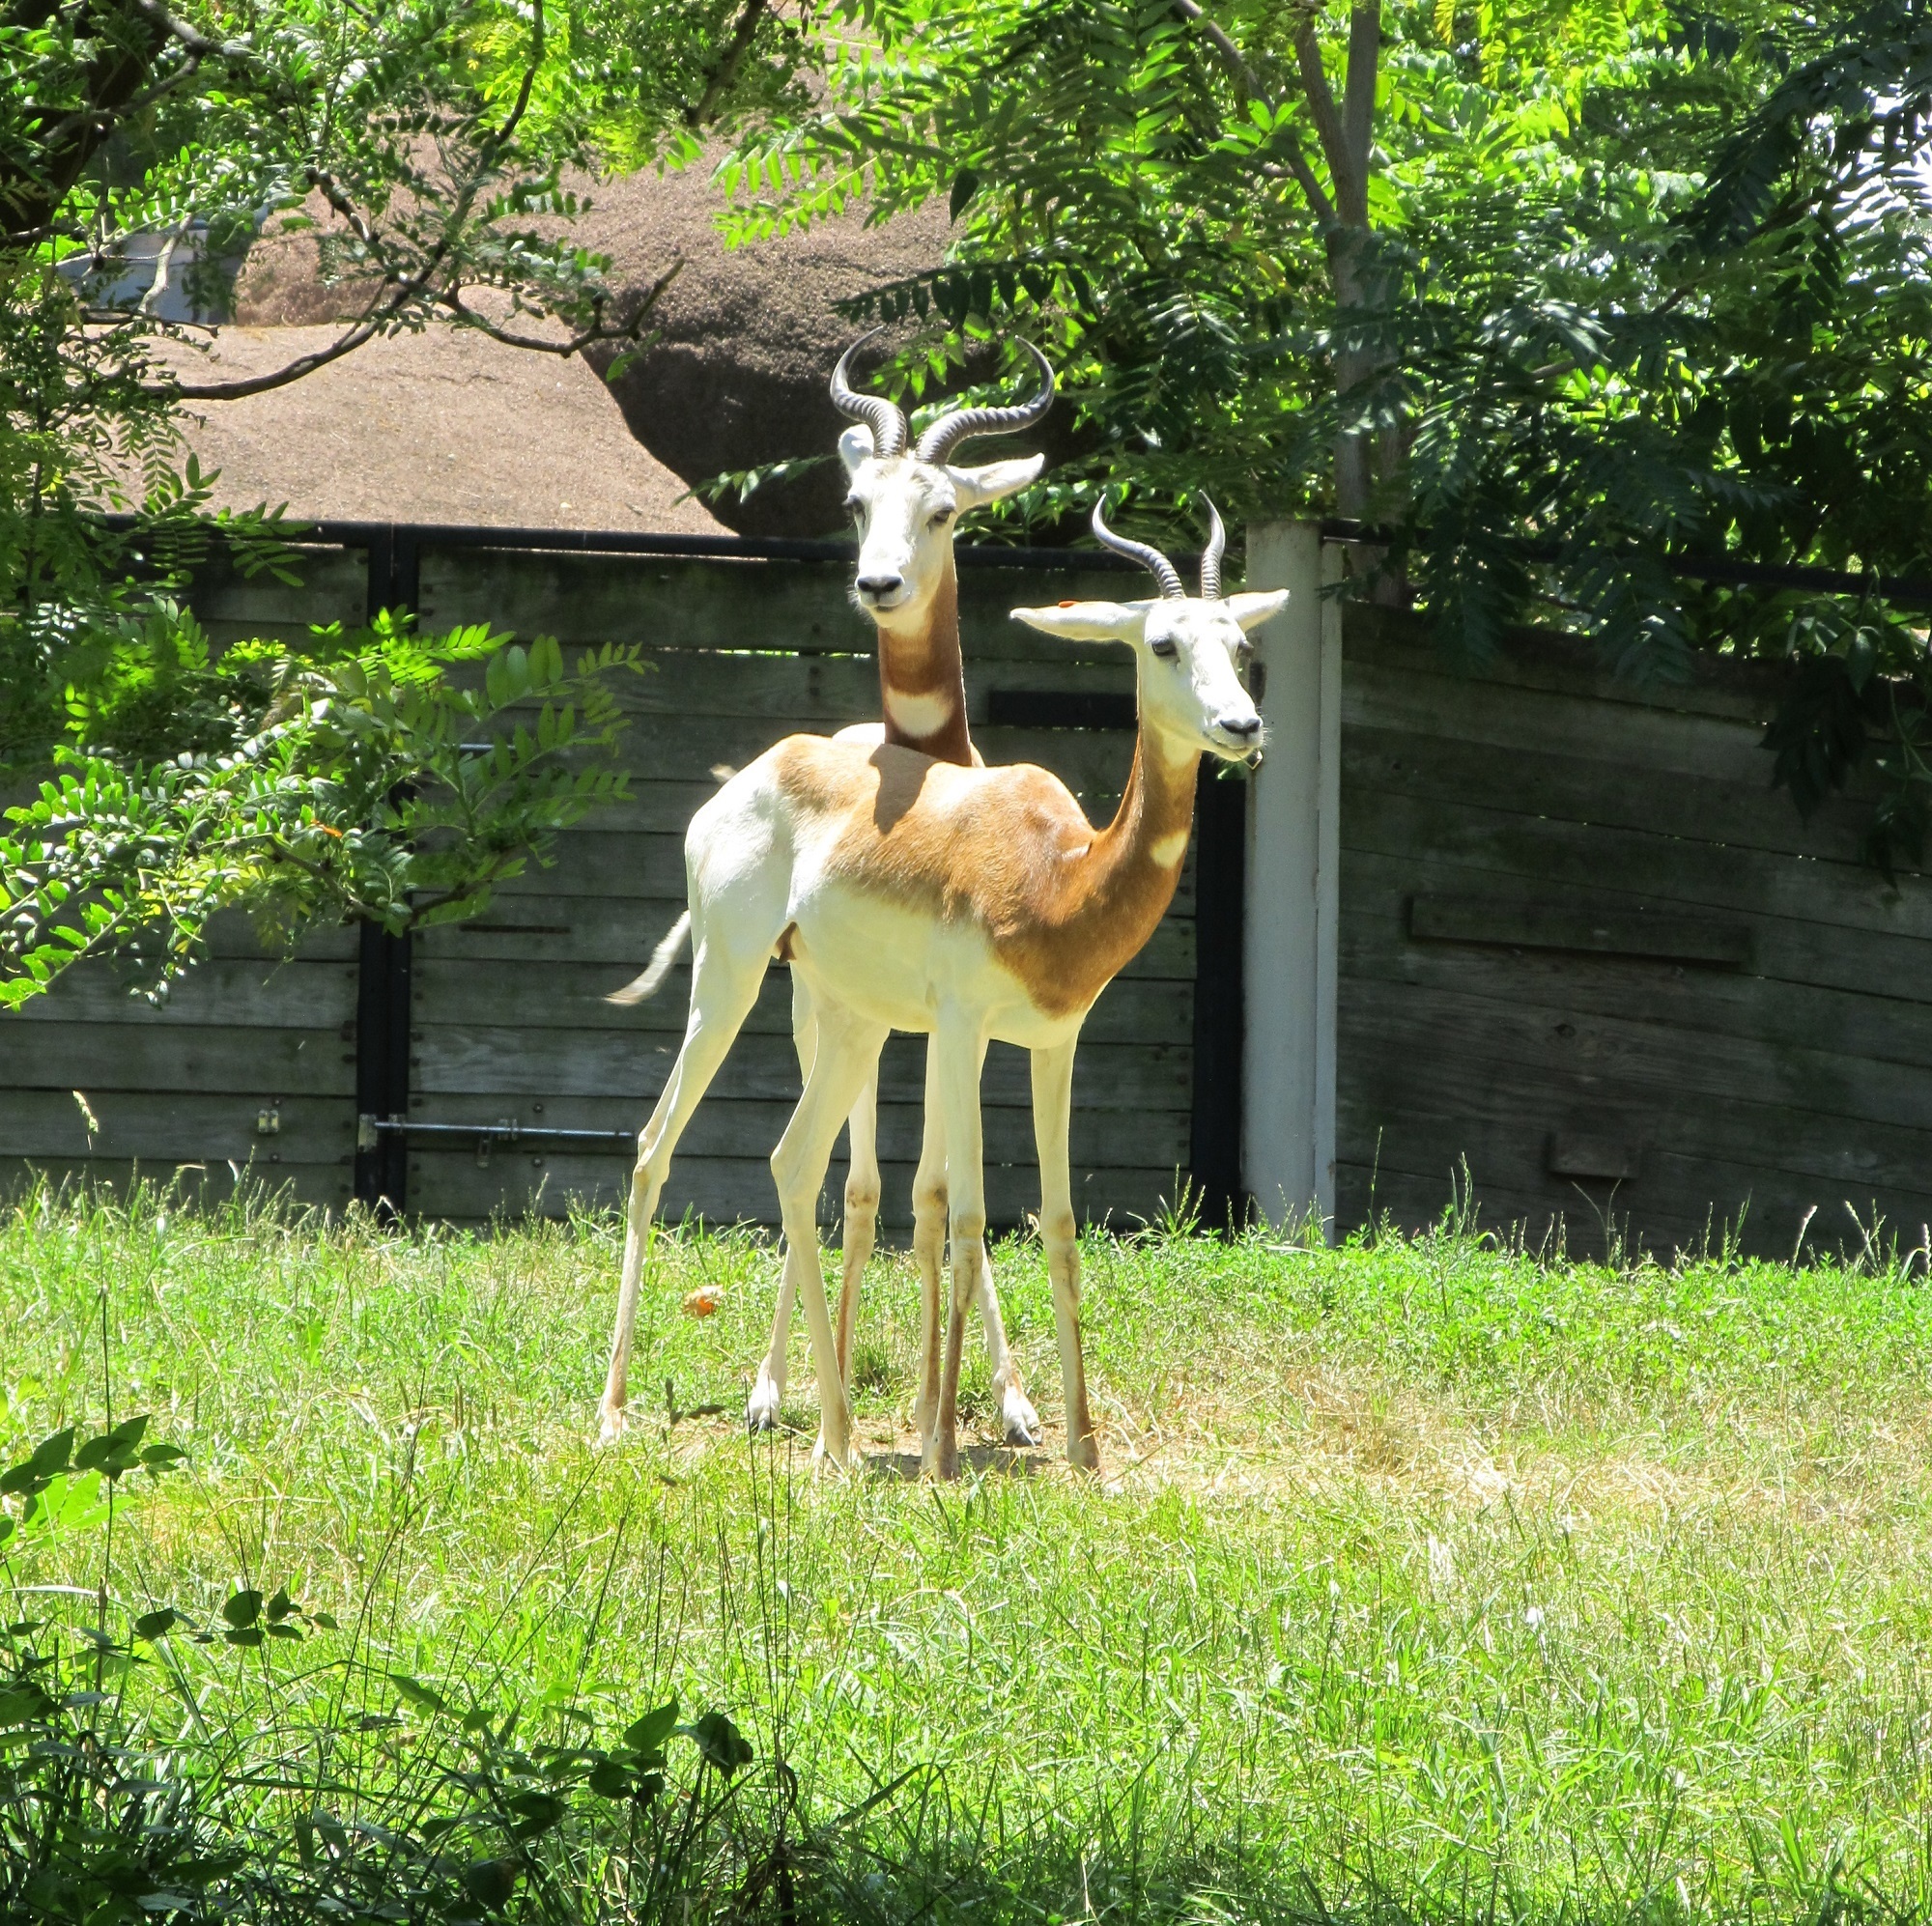
nature, animal, looking, wildlife, zoo, portrait, fauna, enclosure, outdoors, pair, giraffidae, antelopes, gazelles